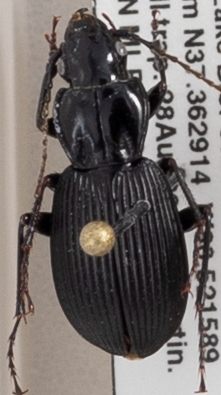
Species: Pterostichus lachrymosus
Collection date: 2018-08-28
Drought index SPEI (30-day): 1.69
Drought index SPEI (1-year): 0.8
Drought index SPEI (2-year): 0.8